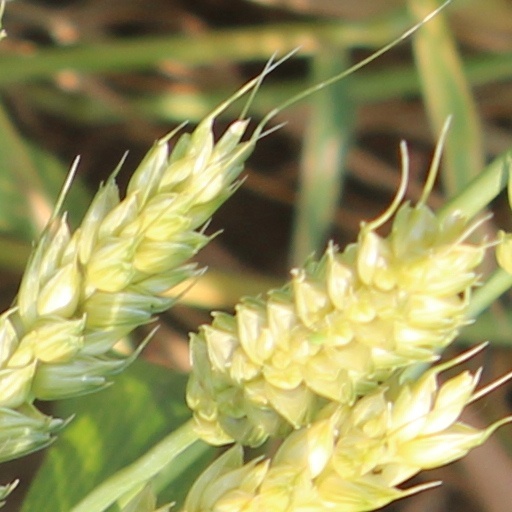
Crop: wheat